Chris Smalling

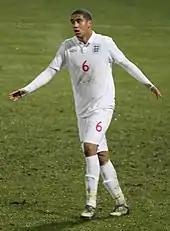
Smalling playing for England U21 in 2009

At the age of 17 and studying for his A Levels, Smalling was selected to represent his county (Kent), and the Kent Schools' Football Association then nominated him for trials for the England Schoolboy international squad. His trial was successful, and Smalling was selected to represent England Schools against Australia in January 2008. England won 2–0, and Smalling went on to play for England in the Centenary Shield, playing all four matches which including 1–0 victory against Wales Schools in which he scored the only goal.